Macy's 4th of July Fireworks

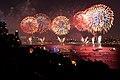
The fireworks display over the Hudson River in 2011

The fireworks moved back to the East River in 1994 at the request of the mayor's office. That same year, Macy's merged with Federated Department Stores after it had filed for Chapter 11 bankruptcy protection. During a bankruptcy court hearing related to the merger, federal judge Burton Lifland required that Federated commit to continue holding the Macy's 4th of July Fireworks and Macy's Thanksgiving Day Parade each year. Lifland also noted that his preference was for the fireworks display to be held over the East River instead of the Hudson River—where it could be viewed by more New Yorkers—and said, "I don't know why we want to bring New Jersey in, except through the medium of TV."